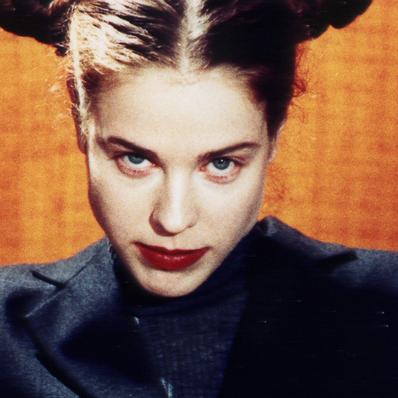
Age: 41